A Lucky Man

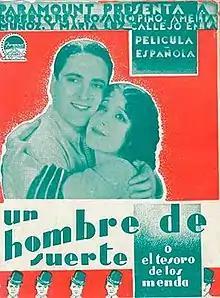
Theatrical film poster

A Lucky Man (Spanish: Un hombre de suerte) is a 1930 American comedy film directed by Benito Perojo and starring Roberto Rey, María Luz Callejo and Valentín Parera. It is a Spanish-language film made for the Hollywood company Paramount Pictures at their Joinville Studios in Paris. Separate versions were also made in French and Swedish. The French version is known as "A Hole in the Wall".